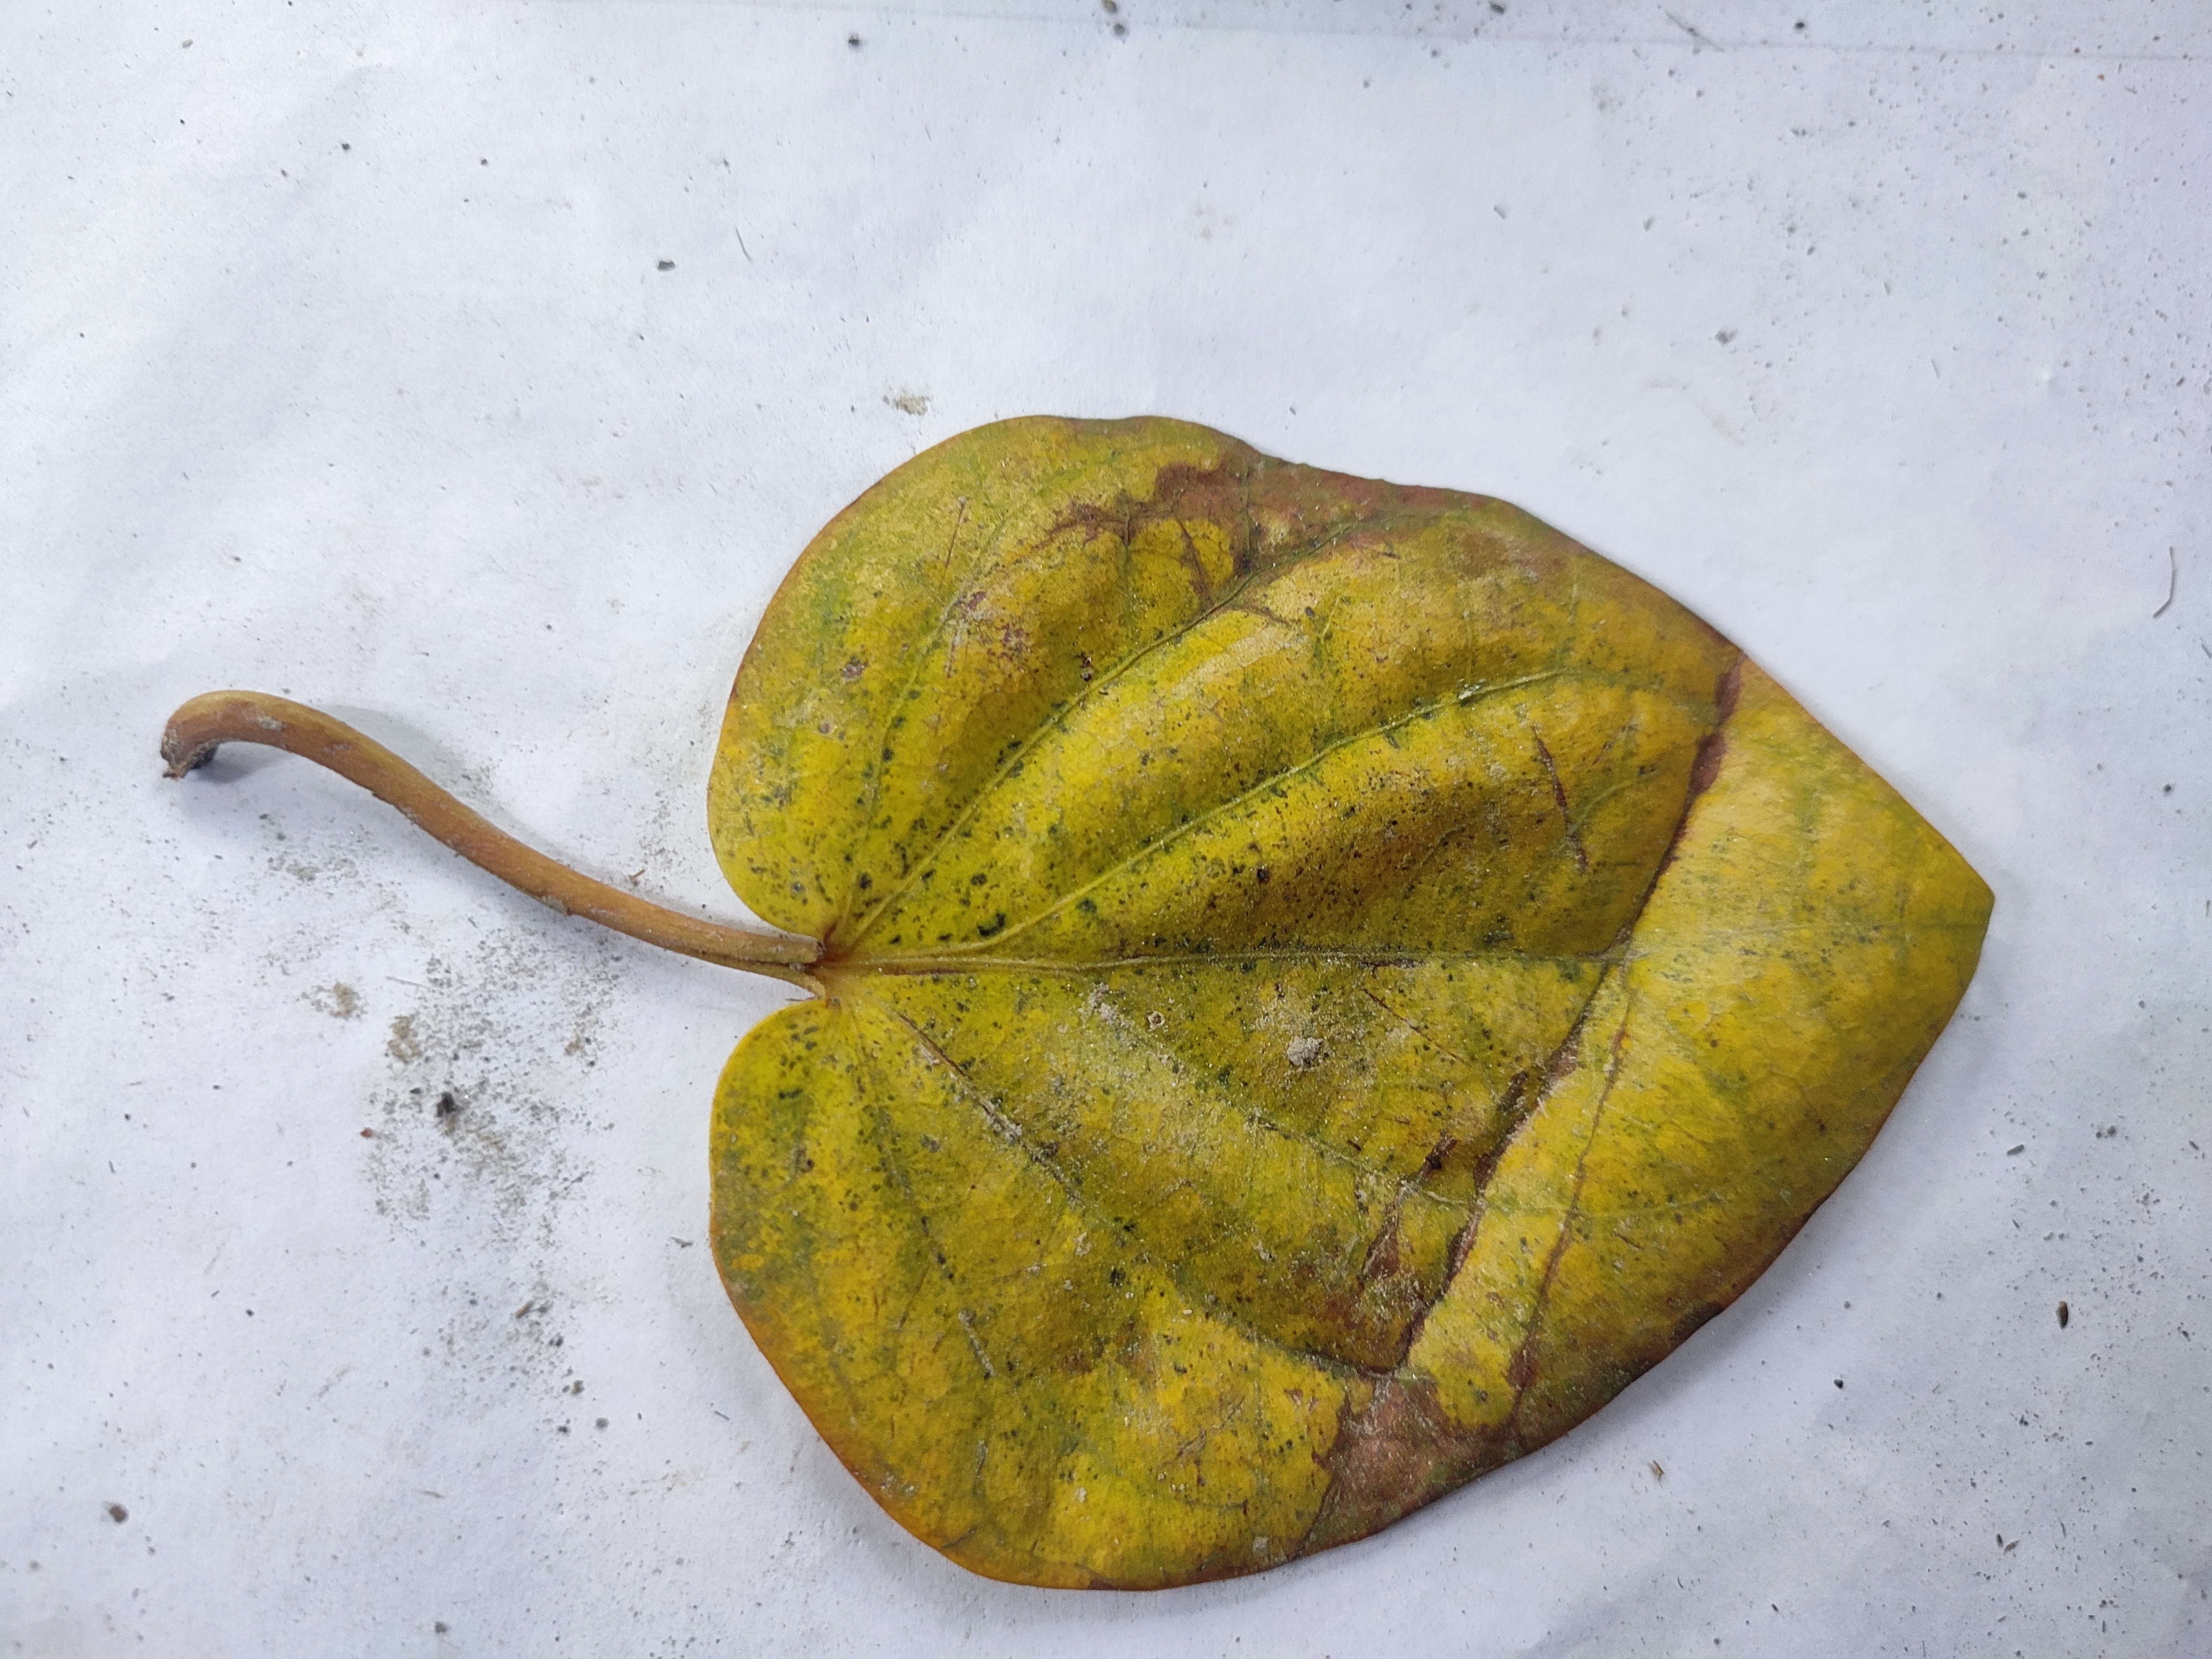
Label: Dried_Leaf